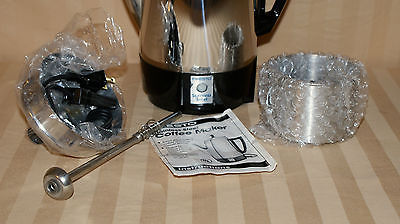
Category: coffee maker